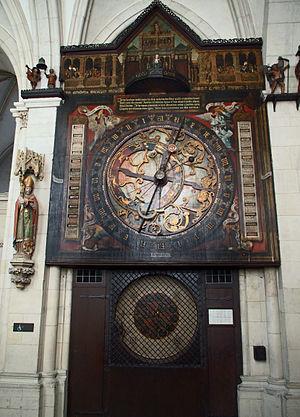
Règles du jeu pour un film sur les anabaptistes est un film-document du 1976, premier long-métrage du réalisateur allemand Georg Brintrup. Le film met en parallèle la répression subie par les membres de la communauté anabaptiste au début du XVIe siècle, dans la ville de Münster, avec l’interdiction d’exercer un emploi publique qui a frappé les membres du Parti communiste allemand, pendant les années 1970, en Allemagne aussi.